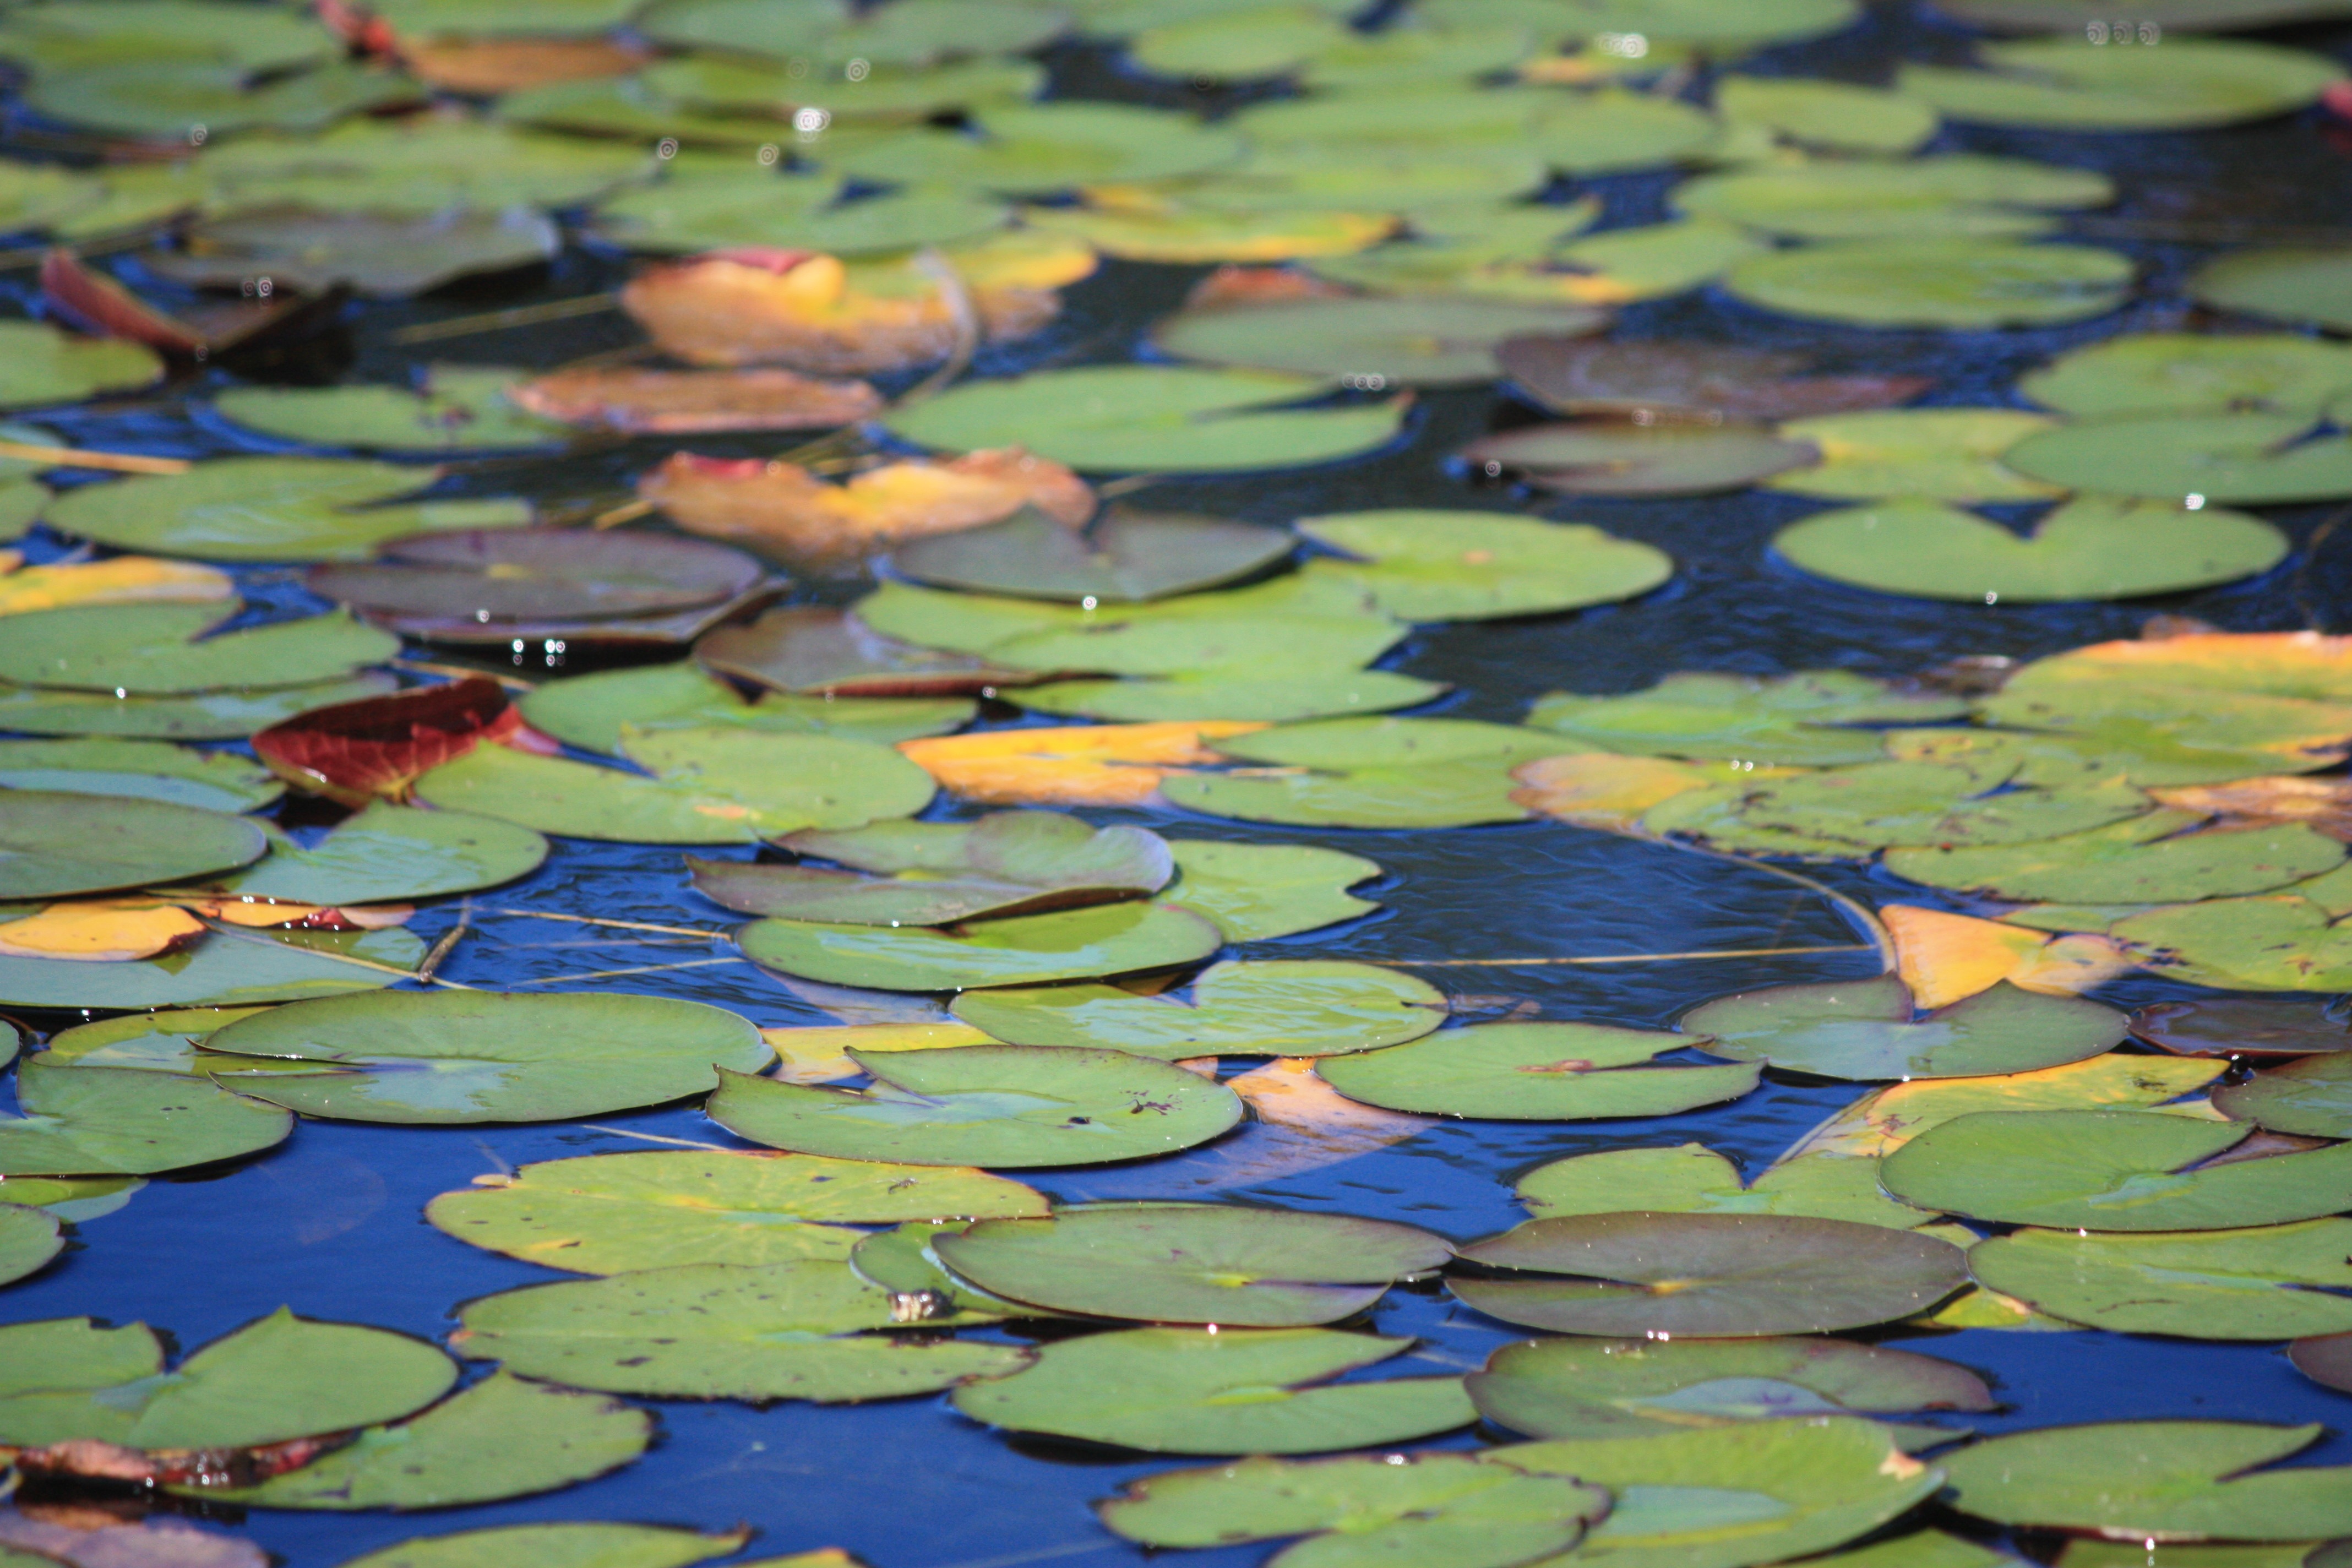
water, grass, leaf, flower, petal, pond, green, reflection, botany, aquatic, plants, water lily, botanic gardens, leaves, habitat, ecosystem, lily pads, fish pond